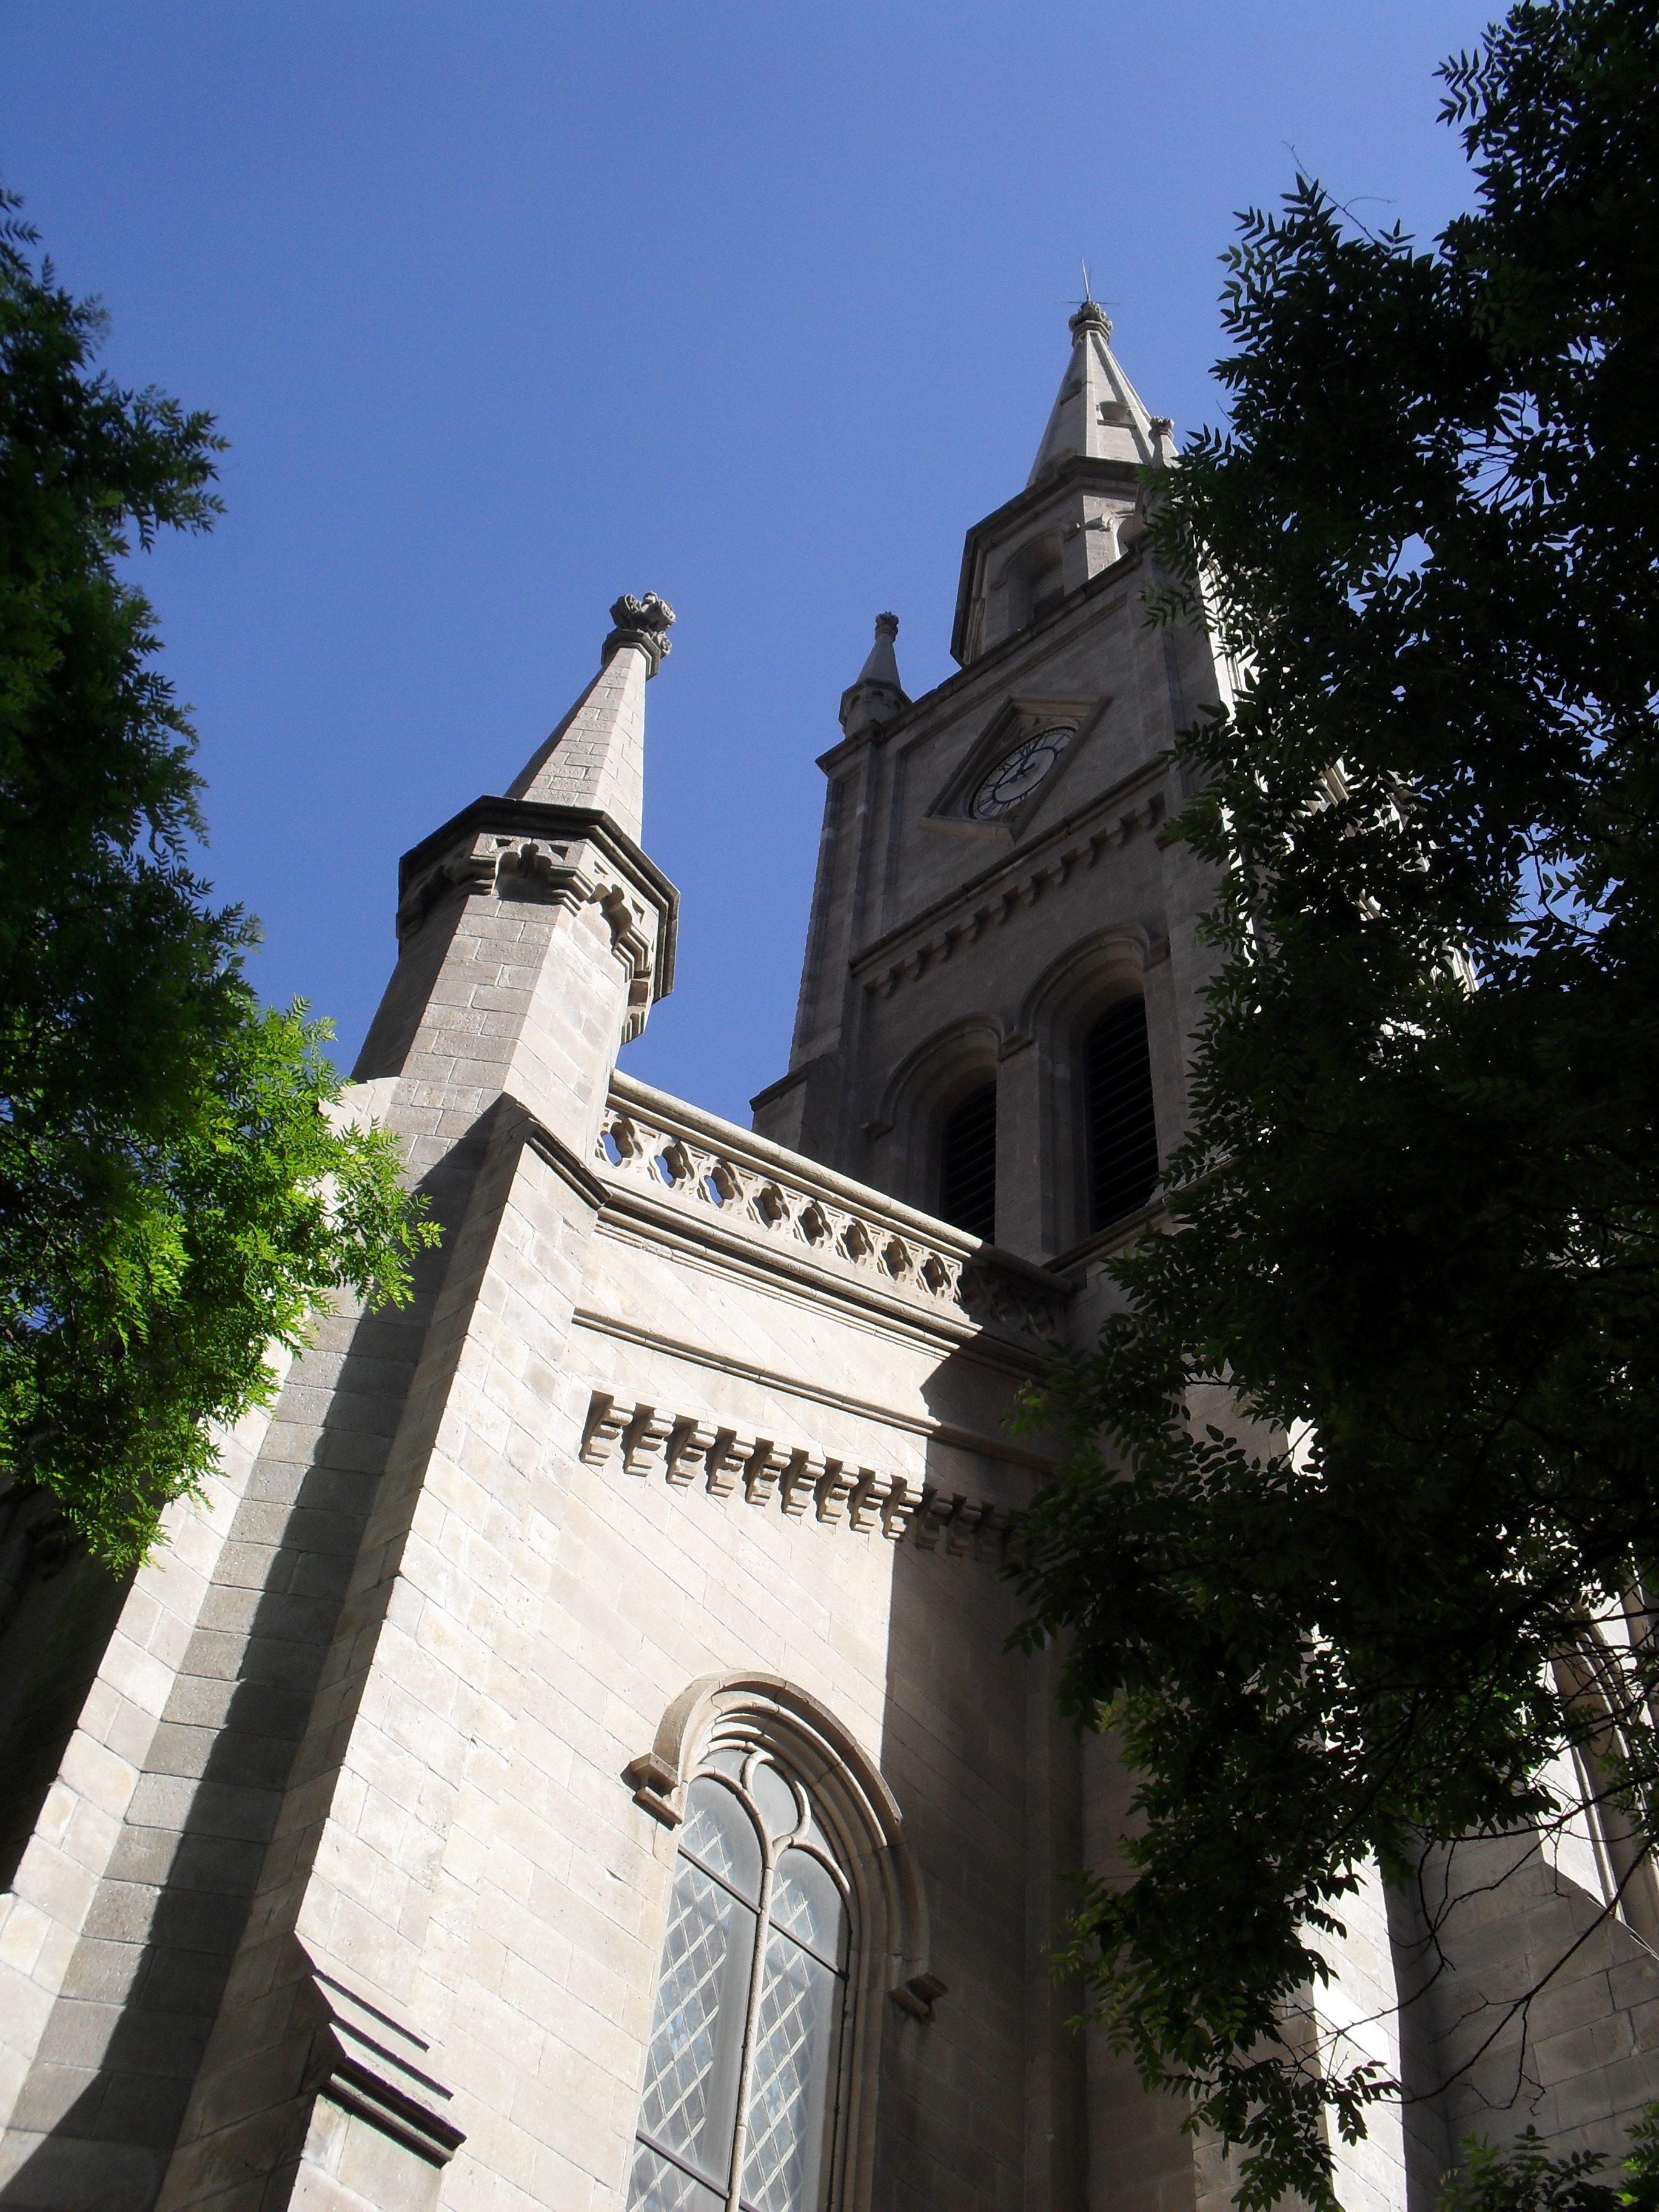
building, chateau, monument, statue, tower, landmark, church, cathedral, chapel, place of worship, bell tower, spire, steeple